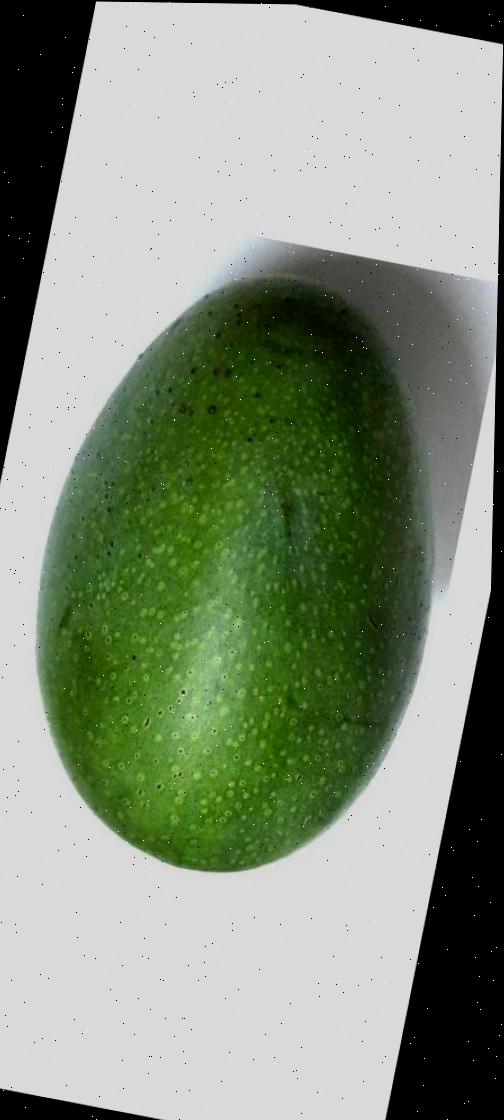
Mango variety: Ashshina Zhinuk